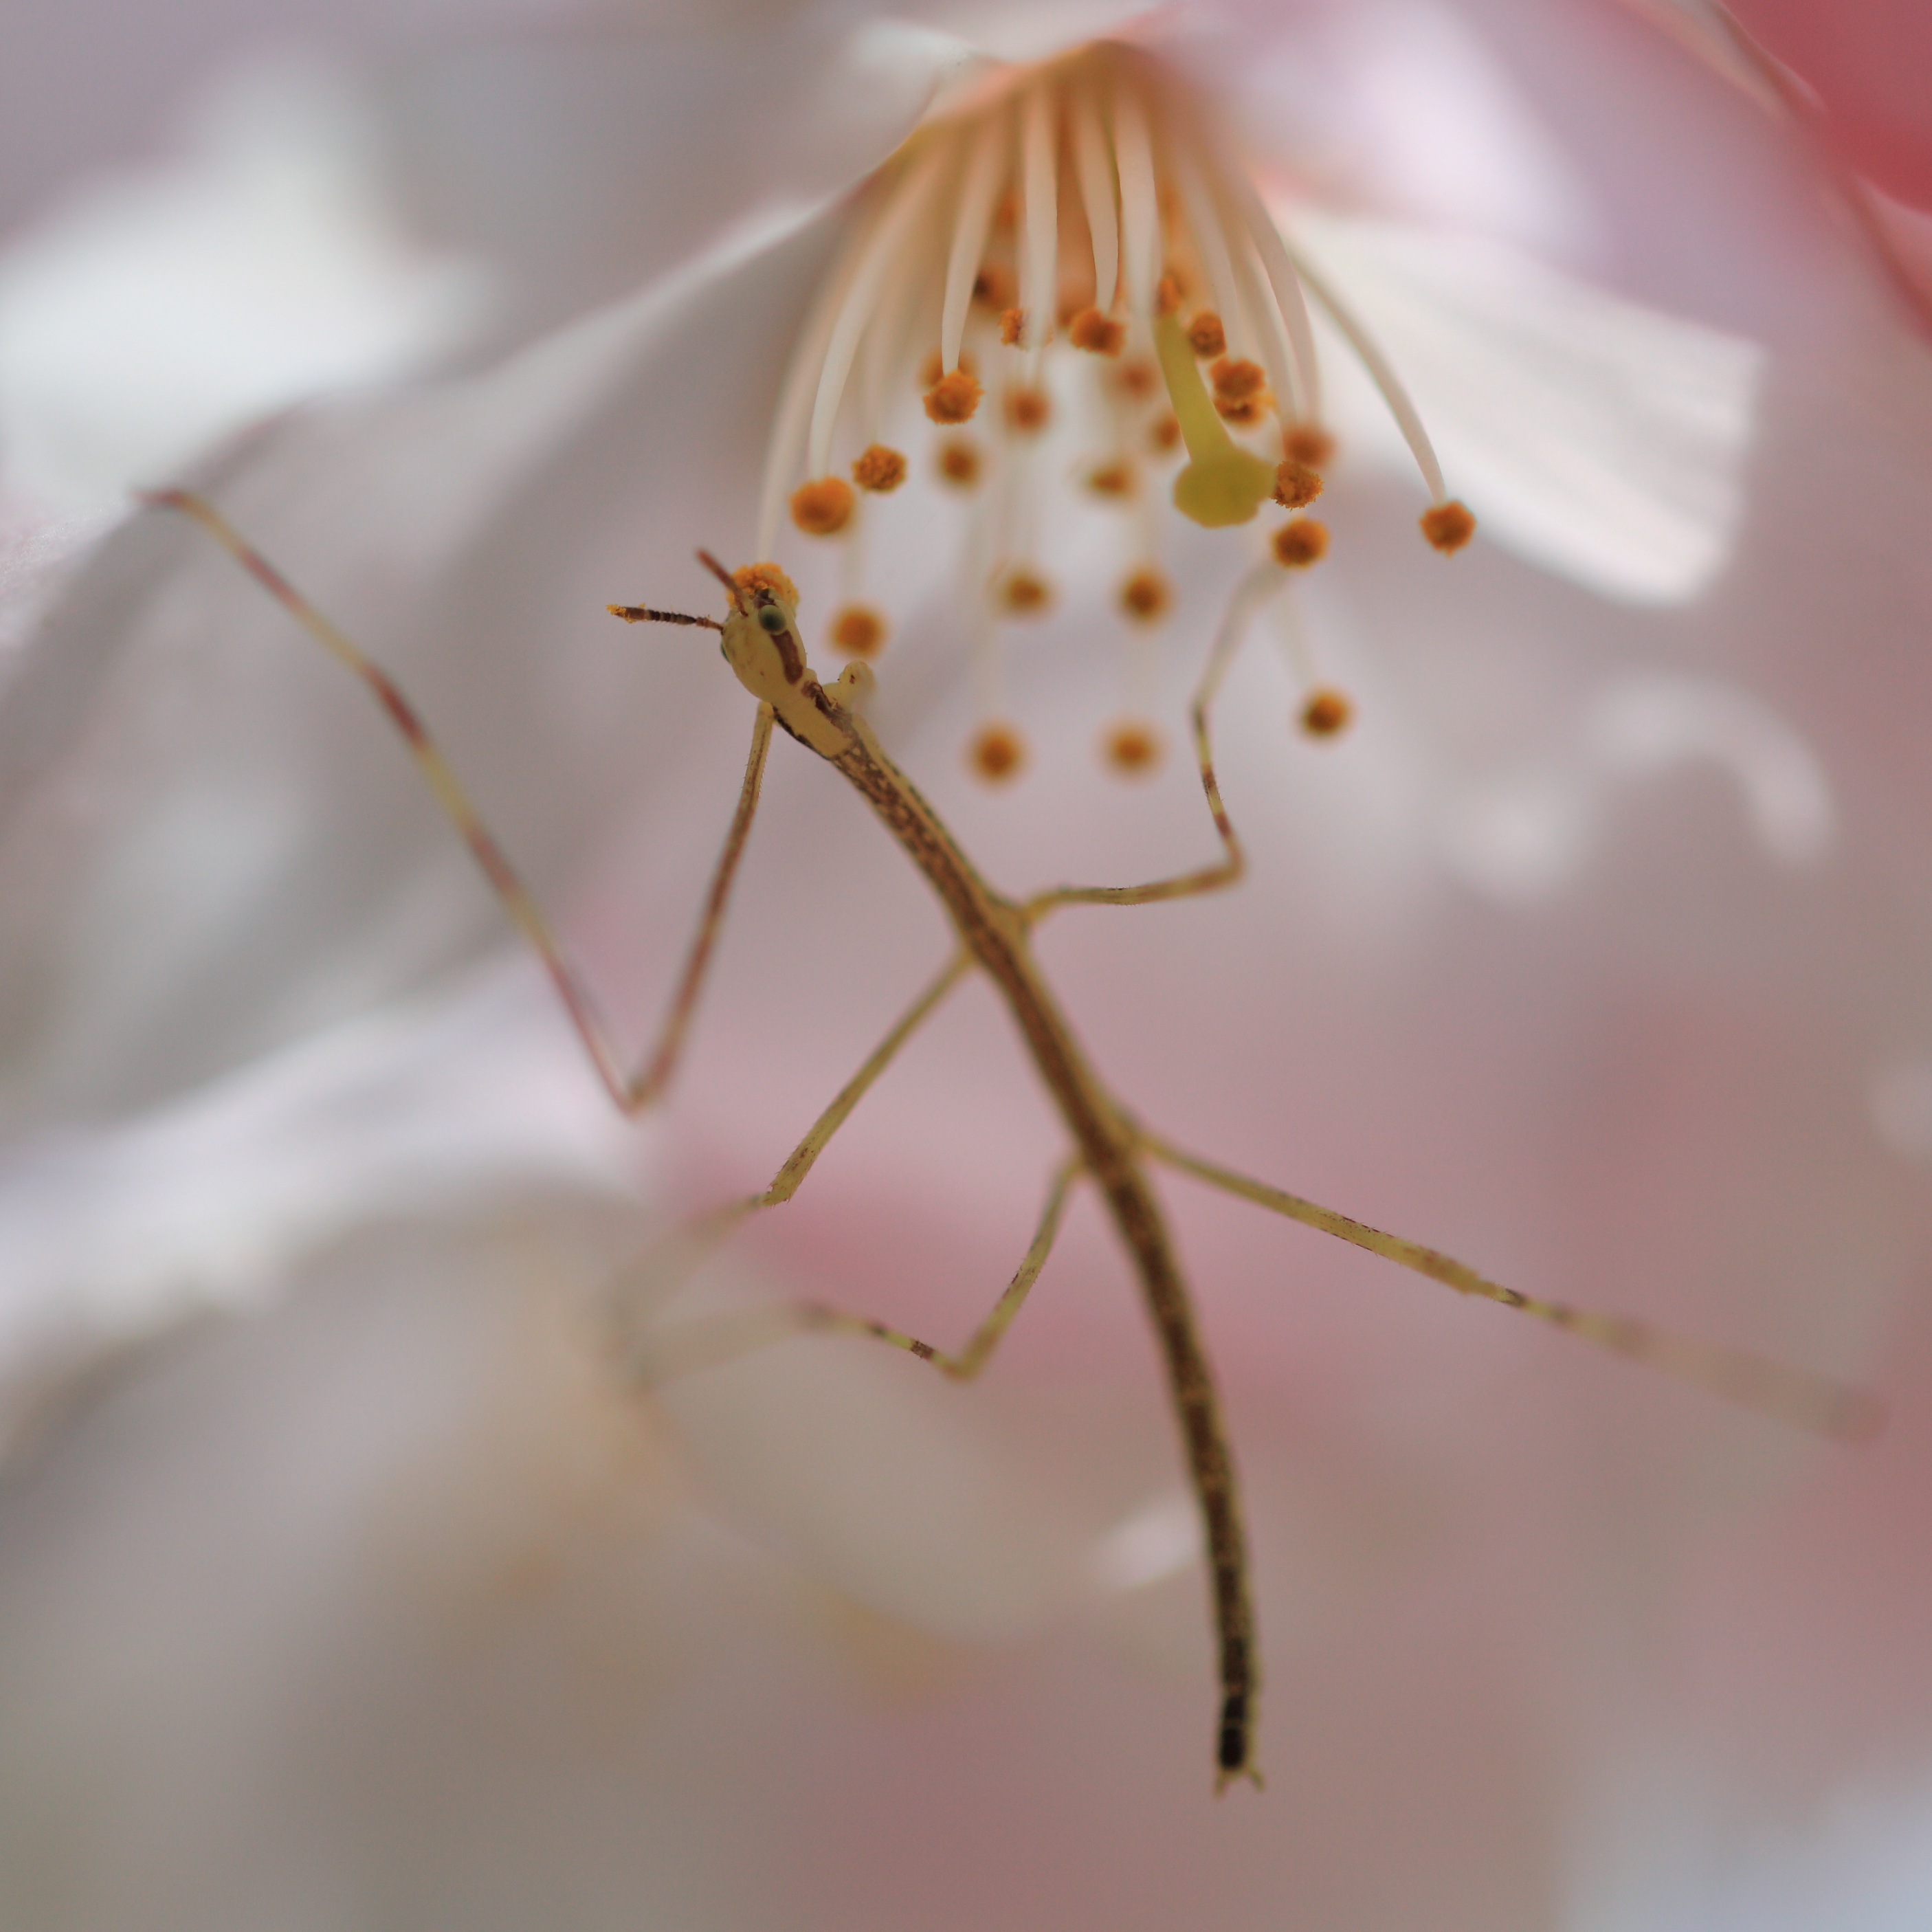
nature, branch, blossom, plant, white, photography, leaf, flower, petal, spring, high, botany, flora, twig, close up, blossoms, 5d, sakura, hires, markii, cherry, hi, res, resolution, chibaken, katorishi, omigawajoyamakoen, macro photography, phasmatodea, plant stem